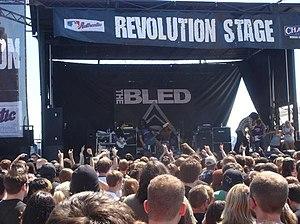
The Bled est un groupe de post-hardcore américain, originaire de Tucson, en Arizona. Les membres du groupe s'unissent de leur amour pour la musique et leur désir de sortir de Tucson. Ils se forment en 2001 sous le nom de The Radiation Defiance Theory, mais il est changé en raison de sa longueur. Le groupe ocmpte au total trois albums, Pass the Flask, Found in the Flood et Silent Treatment.
Sunset Alliance Records est un label de musique indépendant américain basé à Mesa, dans l’État d’Arizona. Aujourd’hui, il est détenu et exploité par David Jensen.